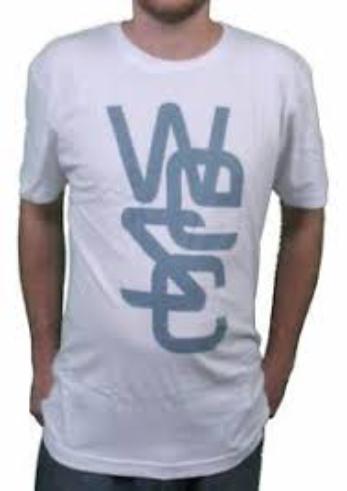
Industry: Clothes